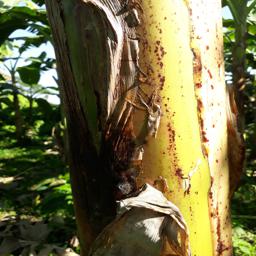
Label: PSEUDOSTEM WEEVIL